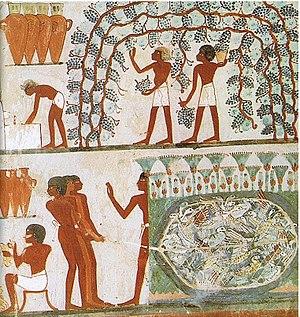
Le vin dans l'Égypte antique est une boisson des classes supérieures de la société. Sa production requérait une attention particulière, et sa consommation révélait un certain prestige. La vigne, tout d'abord étrangère à la flore égyptienne, a été introduite lors de la période prédynastique égyptienne, probablement à partir de Canaan.